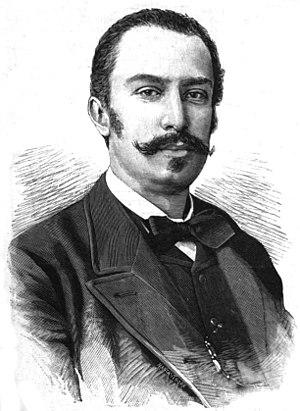
Alberto Isaac Trèves de Bonfili, né à Padoue le 13 septembre 1855 et mort à Venise le 11 mai 1921, est un diplomate, homme politique et banquier italien.